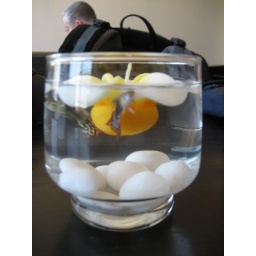
Yes these are live fish swimming around